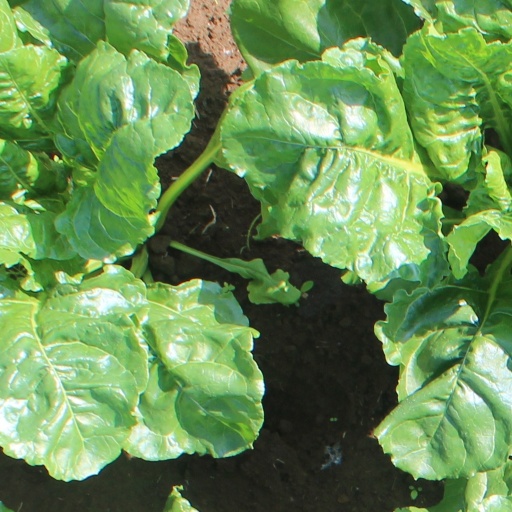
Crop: sugar beet